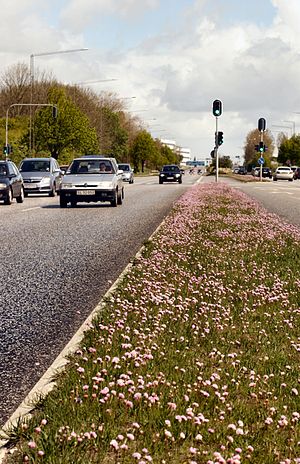
Engelskgræs (art)
Stribe af engelskgræs langs Hasle Ringvej i Aarhus.
stribe af engelskgræs langs Hasle Ringvej i da:Aarhus
Engelskgræs, eller fåreleger, er en vintergrøn plante med en tueformet vækst. Bladene er linjeformede, let sukkulente og helrandede. Begge sider er grågrønne. Blomsterne er samlet i tætte hoveder på hver deres stilk. De er lyserøde med fin duft af nektar.